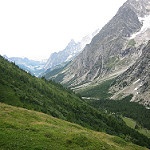
Label: mountain